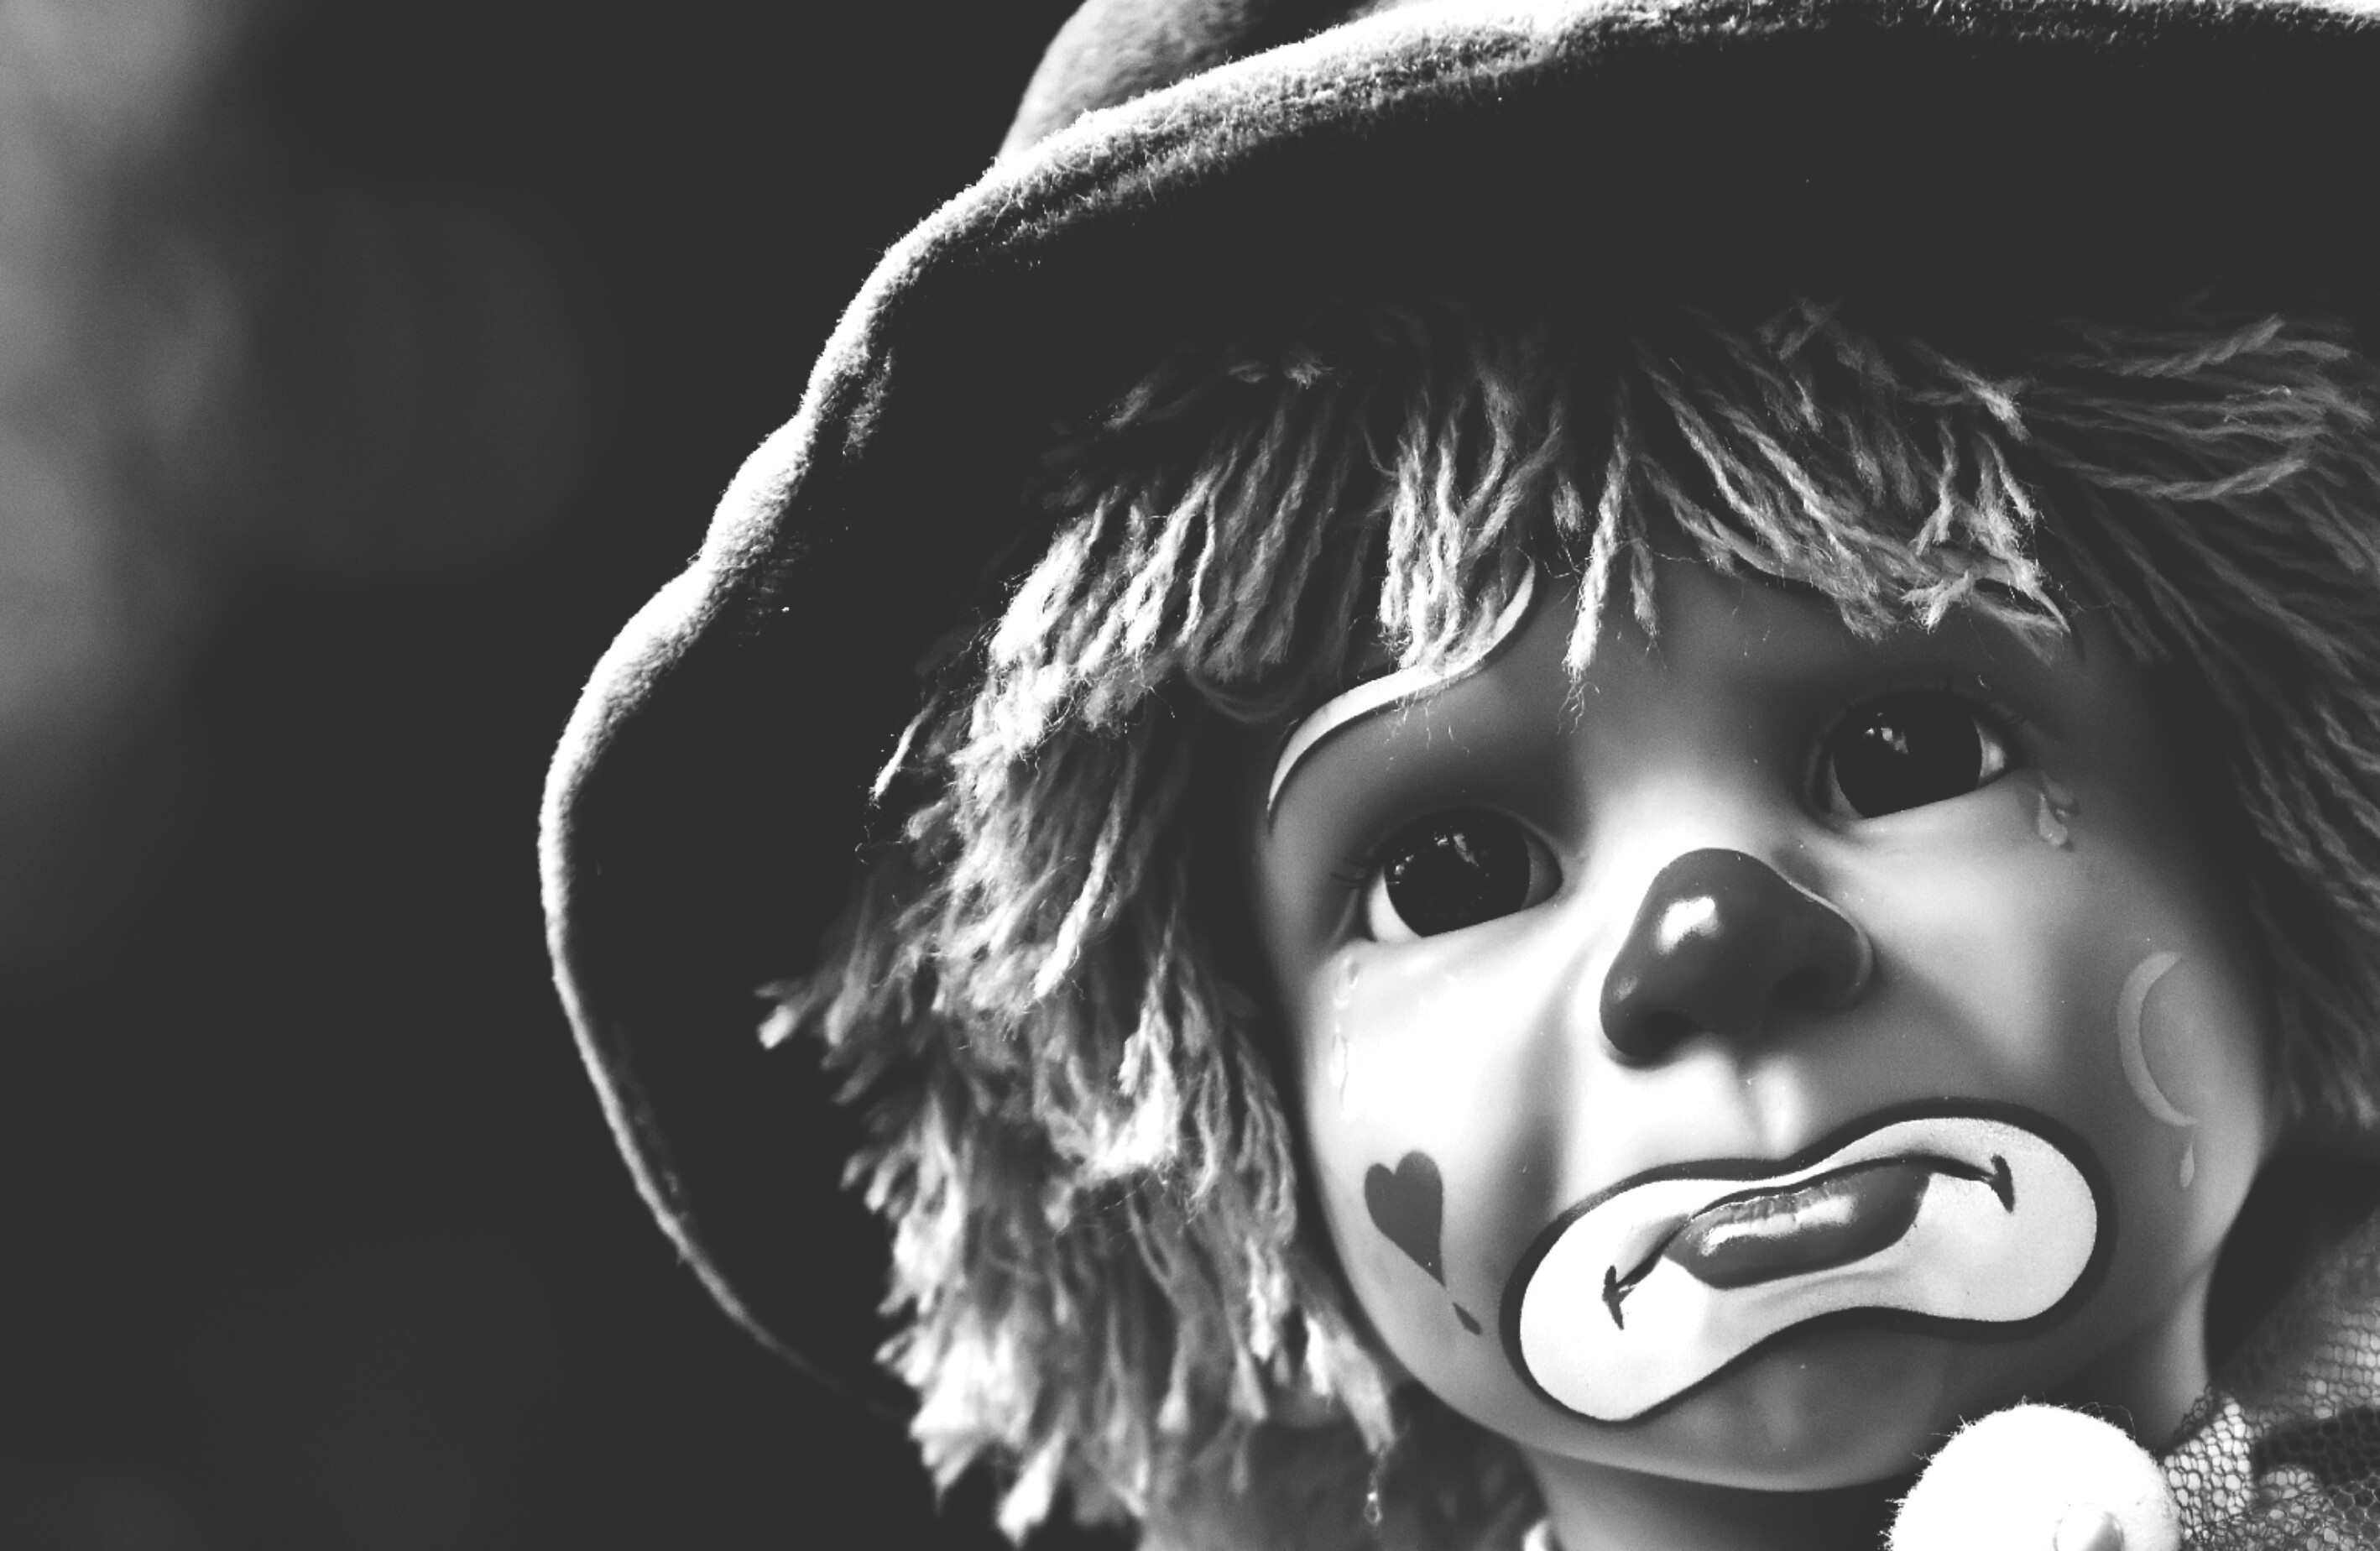
black and white, photography, sweet, cute, darkness, black, monochrome, clown, sad, face, doll, children, eye, head, toys, funny, organ, emotion, monochrome photography